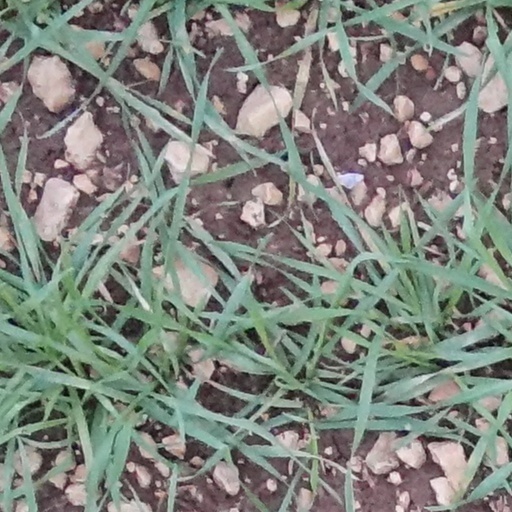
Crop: wheat